Beverly Hills Oil Field

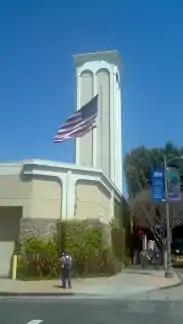
BreitBurn Drilling Island

Oil was discovered in the northern Los Angeles basin in 1893, not far from the city center, and development of the Los Angeles City Oil Field was fast. By 1895, that field was producing over half of the oil in the state, and drillers began looking for even more new oil prospects around the basin, attempting to match the enormous finds taking place simultaneously just over the Tehachapis in Kern County. In July 1900, W.W. Orcutt drilled into the Wolfskill zone of the Repetto Sands, about below ground surface, discovering the Beverly Hills Field. While the oil was of reasonably good quality—it was light, with a high API gravity between 33 and 60, although with a high sulfur content—development was slow, since the Wolfskill find was relatively small, and other fields in the Los Angeles basin were growing almost as fast as operators could drill new wells.